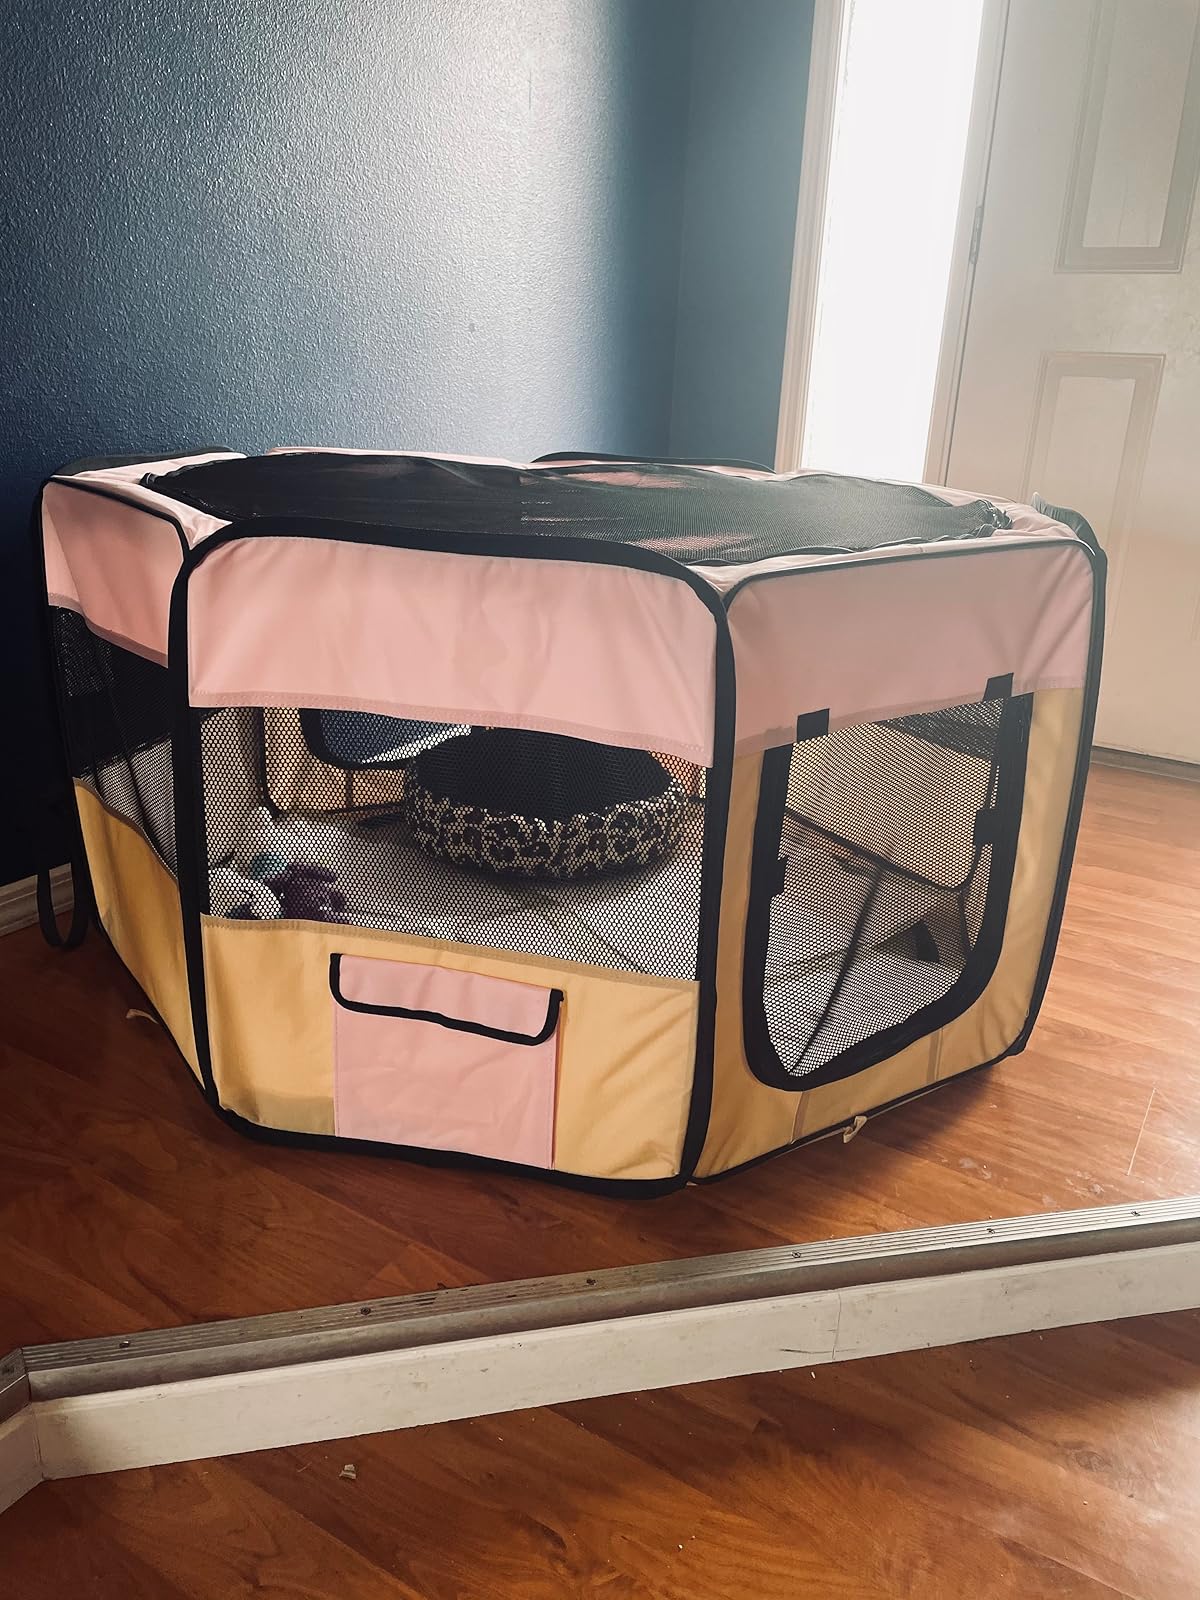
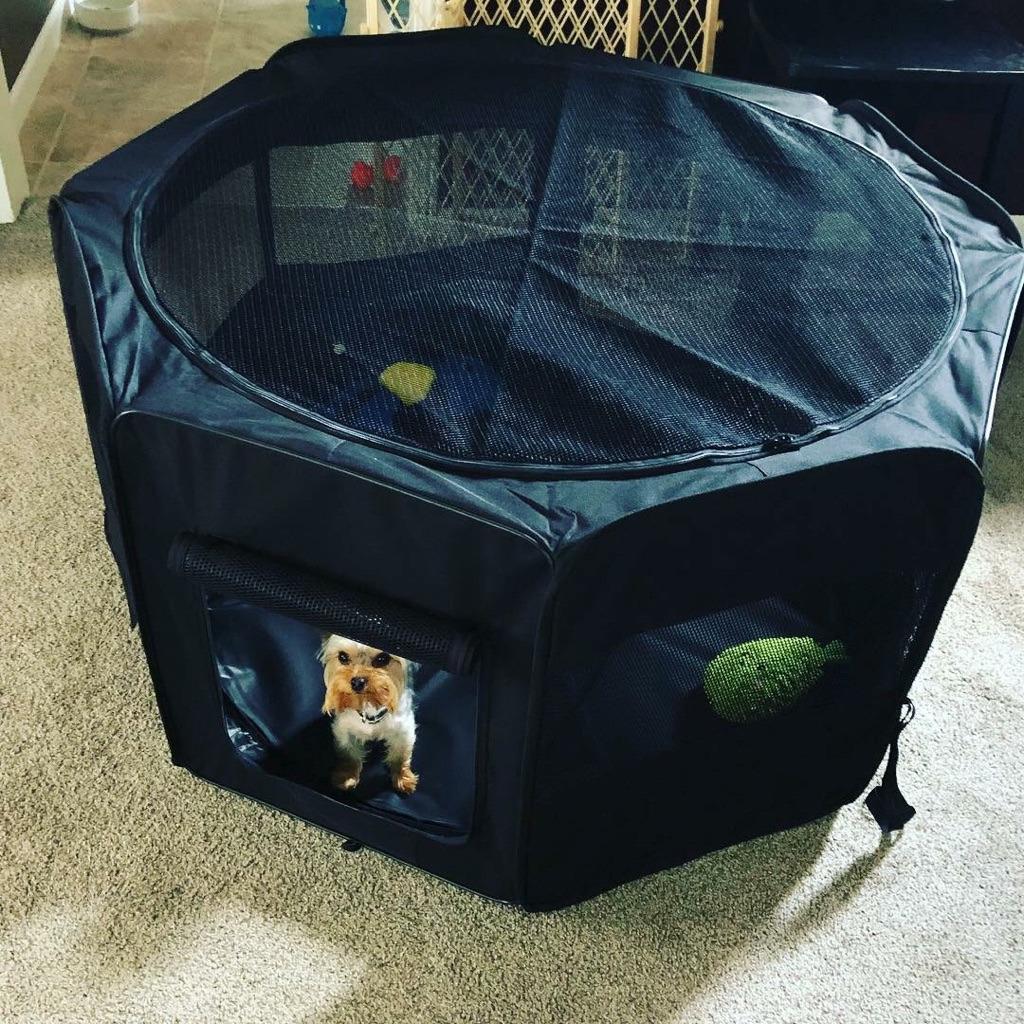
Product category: items_kennel
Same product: no